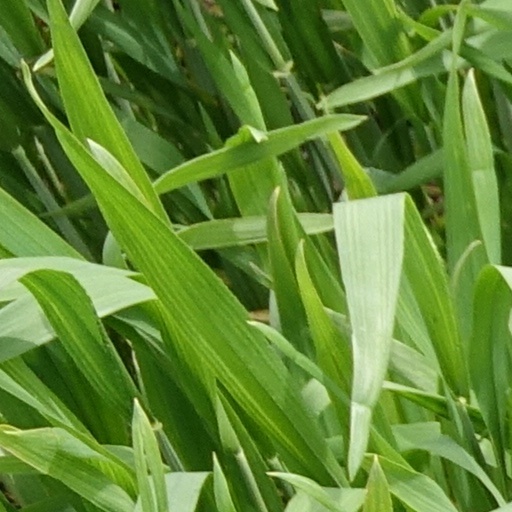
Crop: wheat